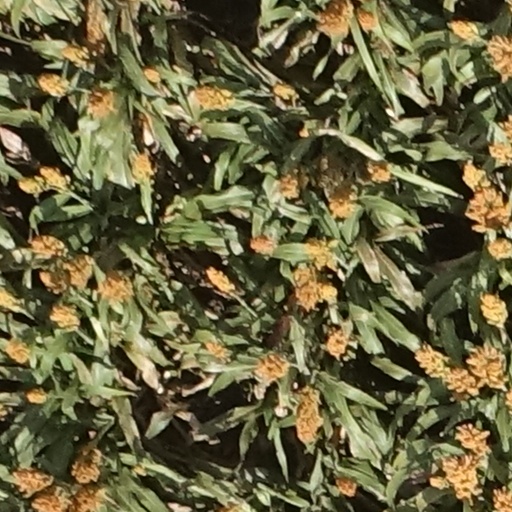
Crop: sorghum